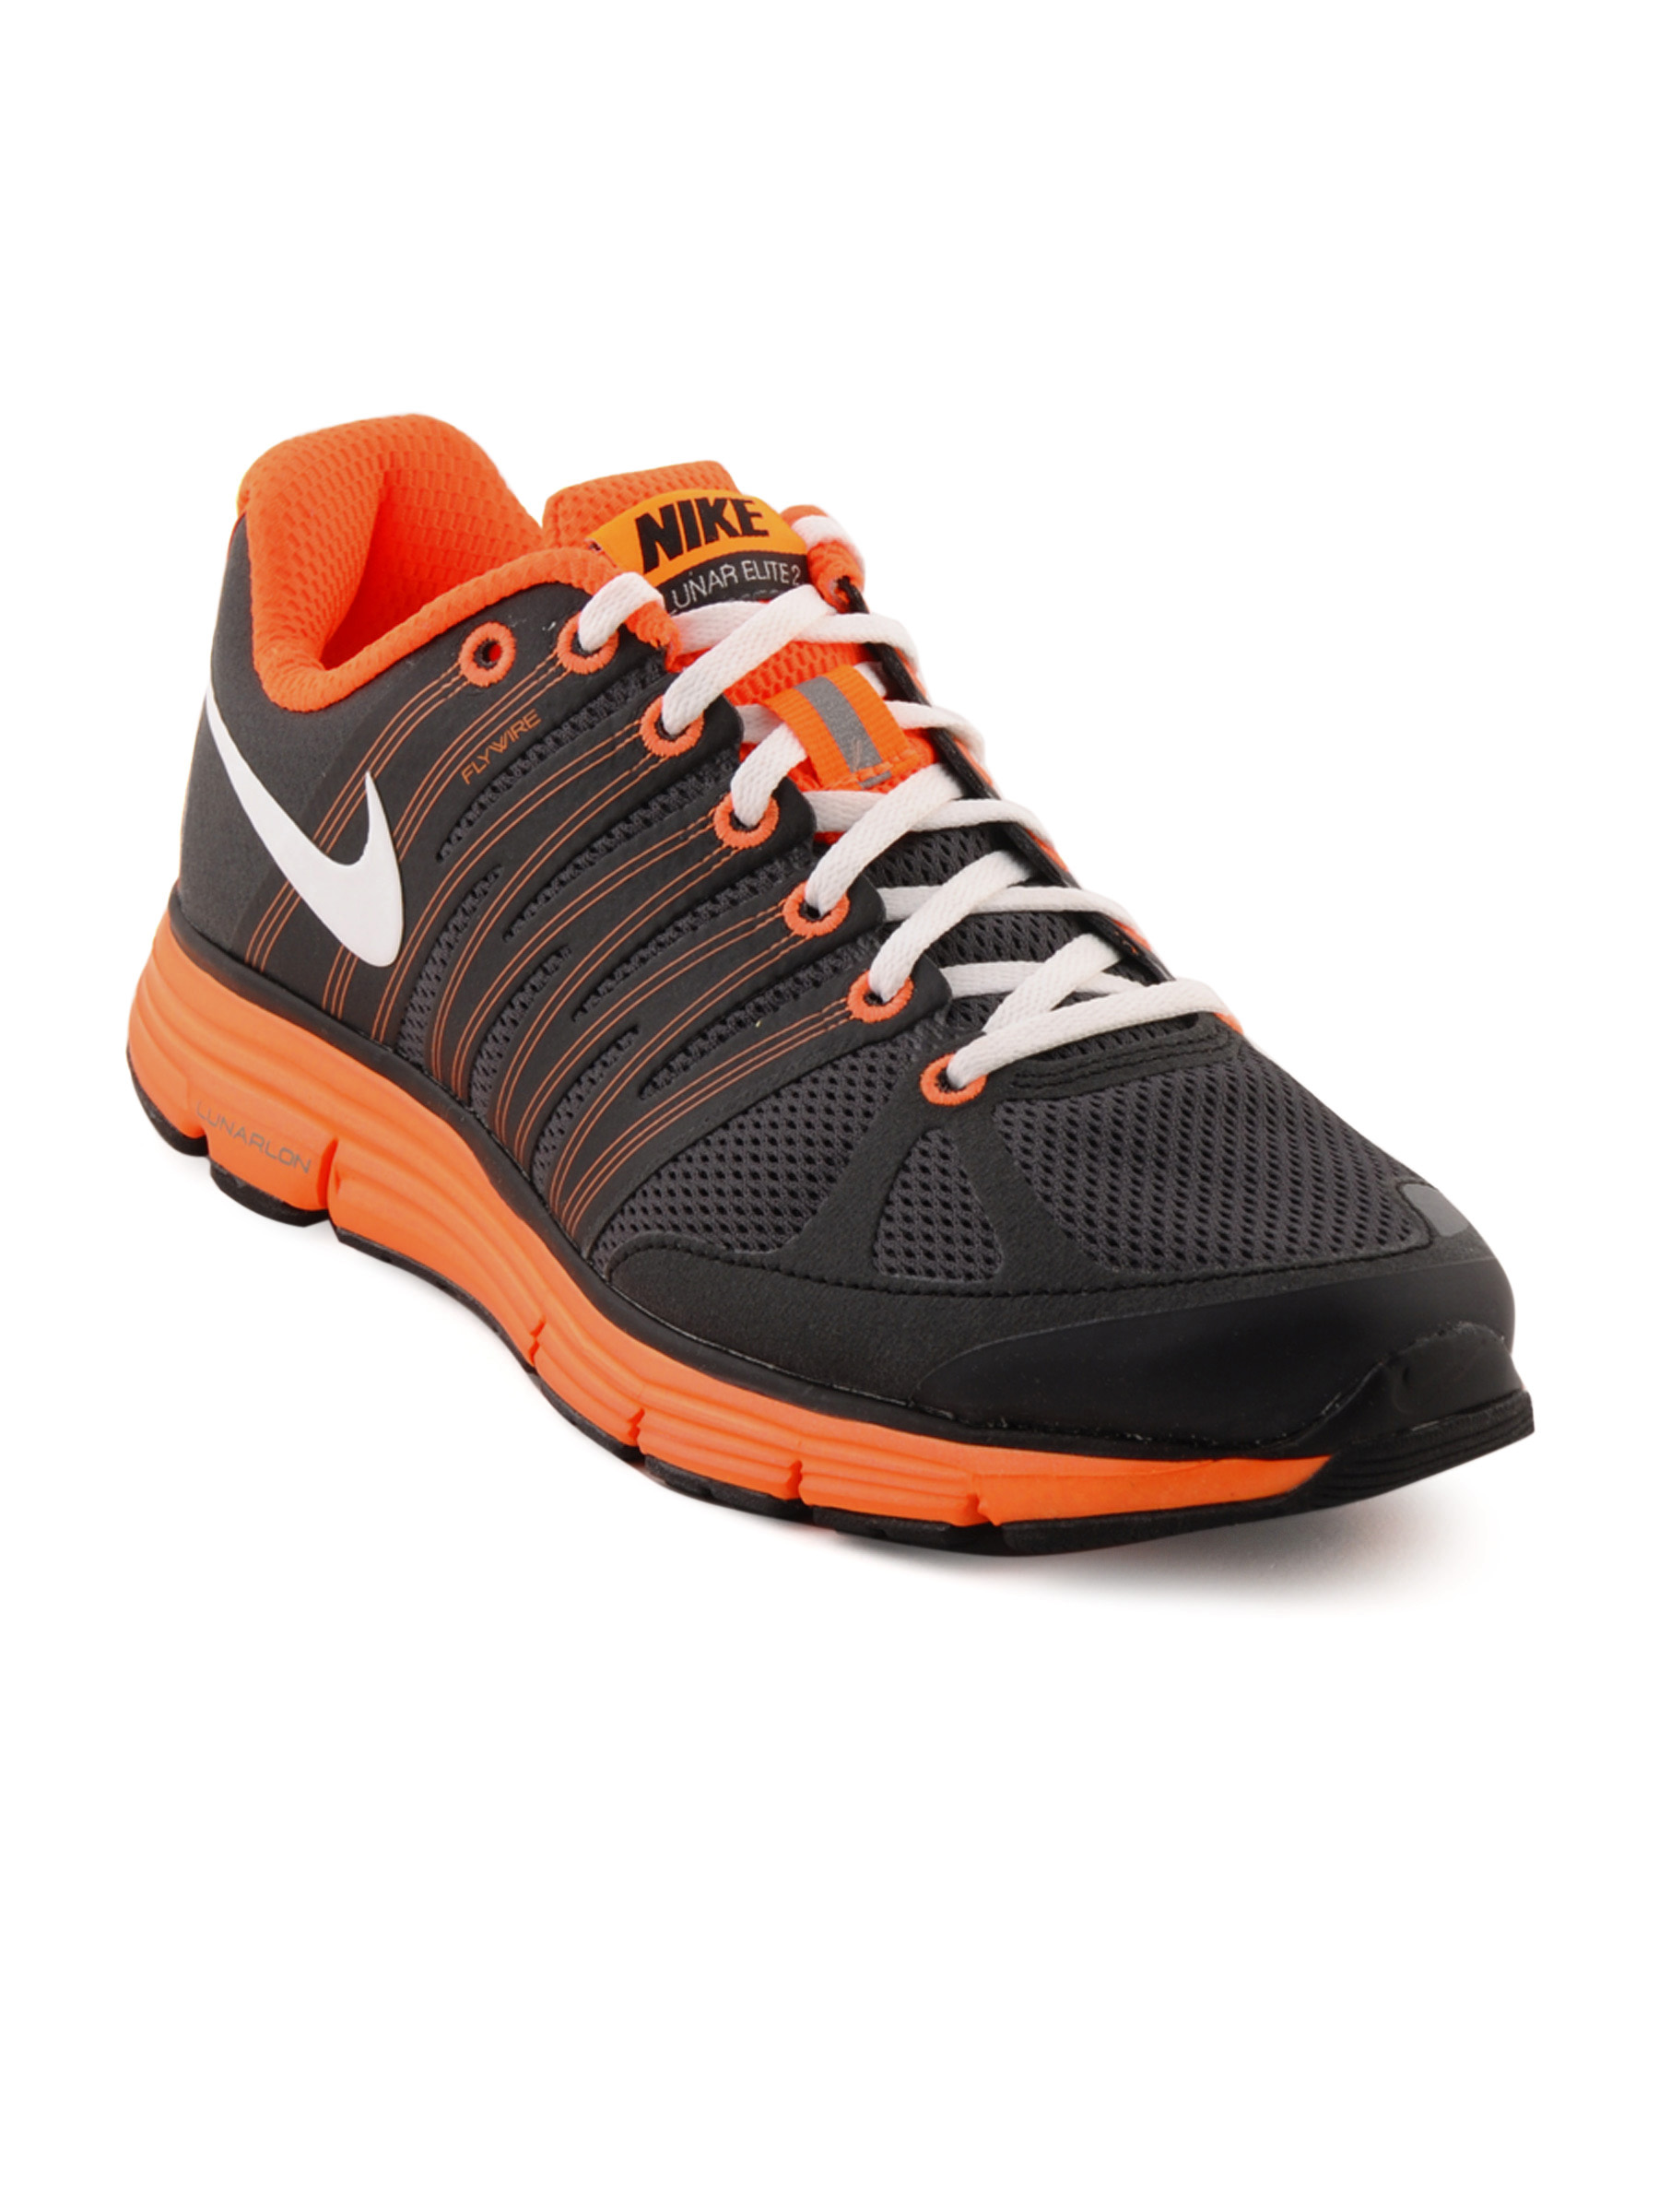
Nike Men Lunarelite Black Sports Shoes
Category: Footwear / Shoes / Sports Shoes
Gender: Men
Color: Black
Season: Fall 2011
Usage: Sports